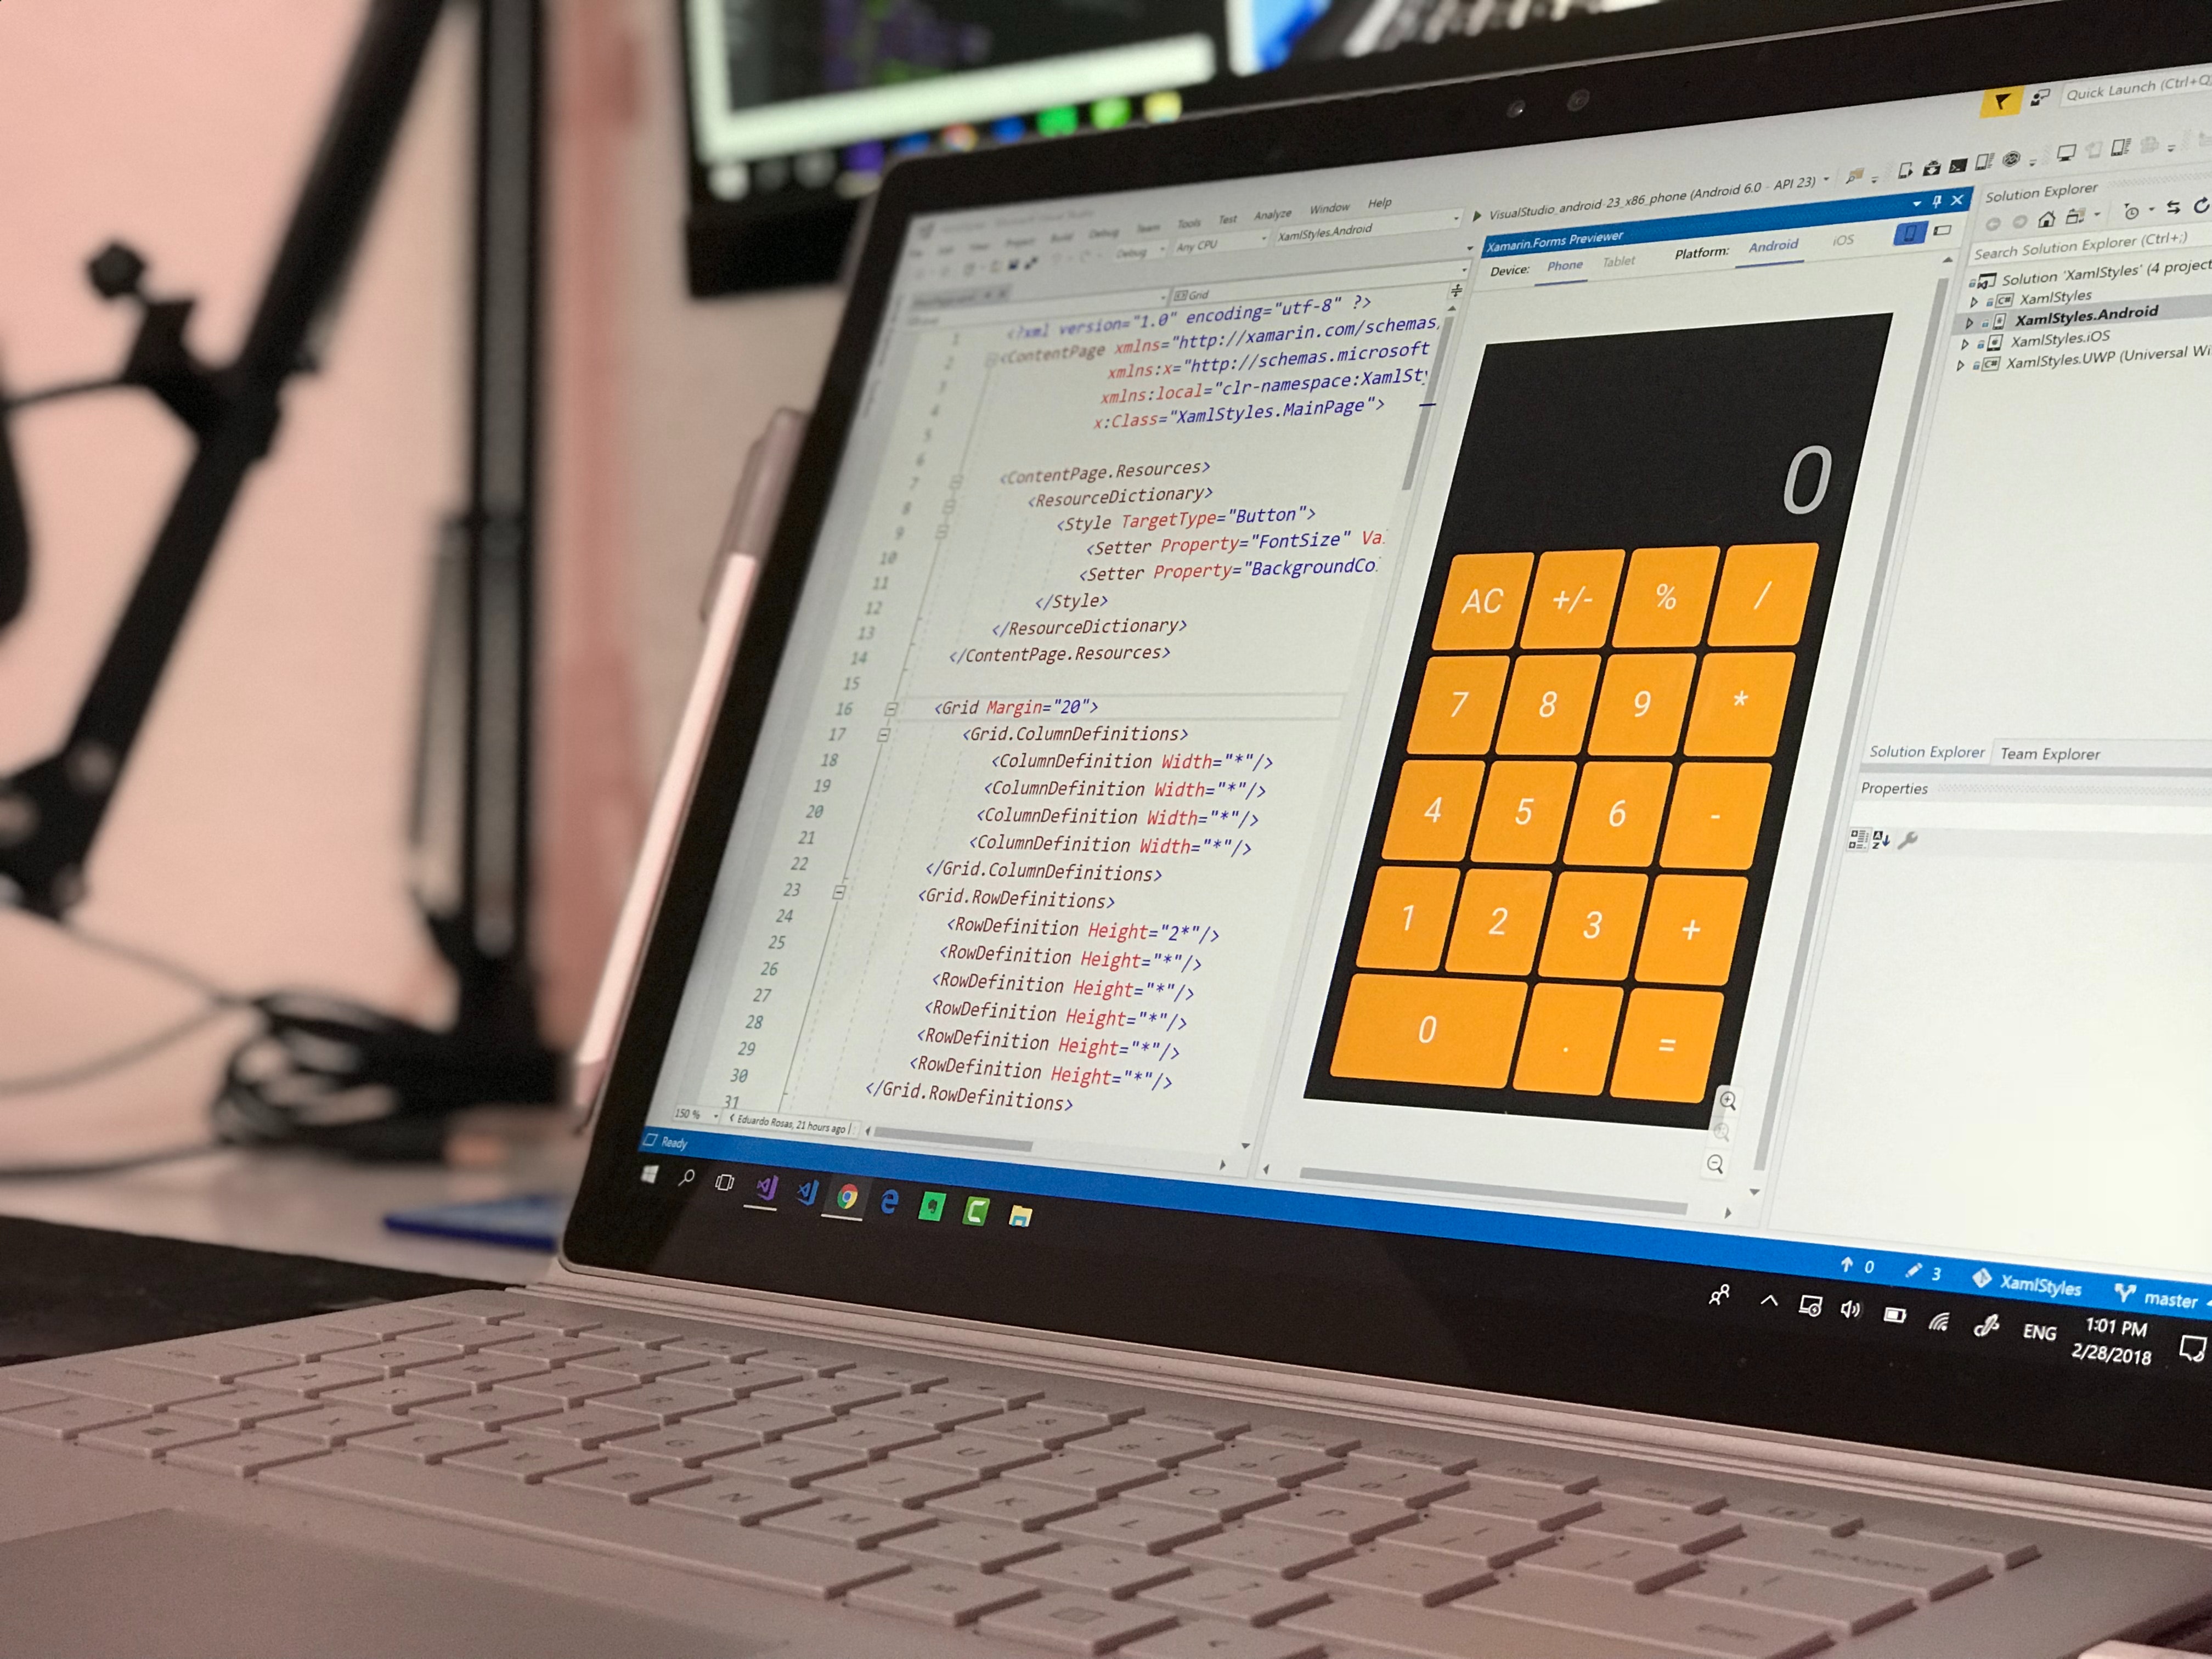
technology, electronic device, laptop, gadget, software engineering, personal computer, multimedia, computer, computer keyboard